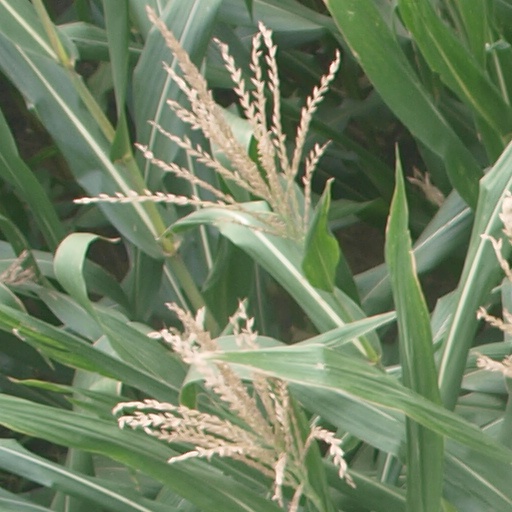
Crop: maize; corn